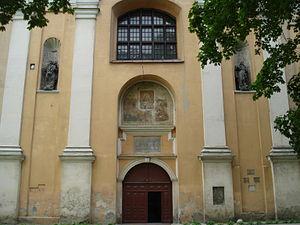
L'église des Apôtres-Saint-Jacques-et-Saint-Philippe est une église baroque de Vilnius desservie par l'Ordre des Frères prêcheurs. Les messes sont célébrées en polonais et en lituanien.